Stephen and Harriet Myers Residence

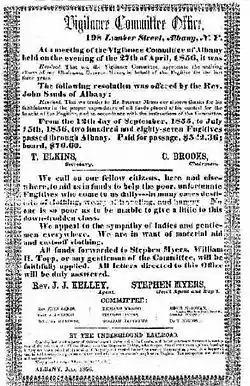
A black and white image of a printed document with a fancy border headed "Vigilance Committee Resolution"

His first venture into newspaper publishing, "The Elevator", took place briefly during this period. Later in the decade Myers became involved with the Northern Star Association, which assisted escaping slaves and published a newspaper, "The Northern Star and Freemen's Advocate". Its articles and editorials, many written by Myers, argued against slavery and for temperance and African American self-help, education and employment. The association was initially a rival to Albany's older Vigilance Committee, whose membership was drawn from a wider base, including the city's more established African American families and many religious denominations that vocally opposed slavery. The Vigilance Committee also published a newspaper called the "Tocsin of Liberty".